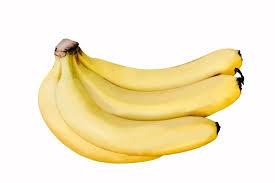
Haya ni matunda ya ndizi, matunda haya hutumiwa kukulwa, inakulwa na vyakula na unaweza kula peke yake ikiwa hivo wakati imeiva. Huuzwa bei nafuu humu nchini na huwa matunda mzuri haswaa wale watu ambao wako na shida ya macho hutumia.